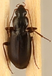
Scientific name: Calathus advena
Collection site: Rocky Mountains NEON (RMNP), plot RMNP_014